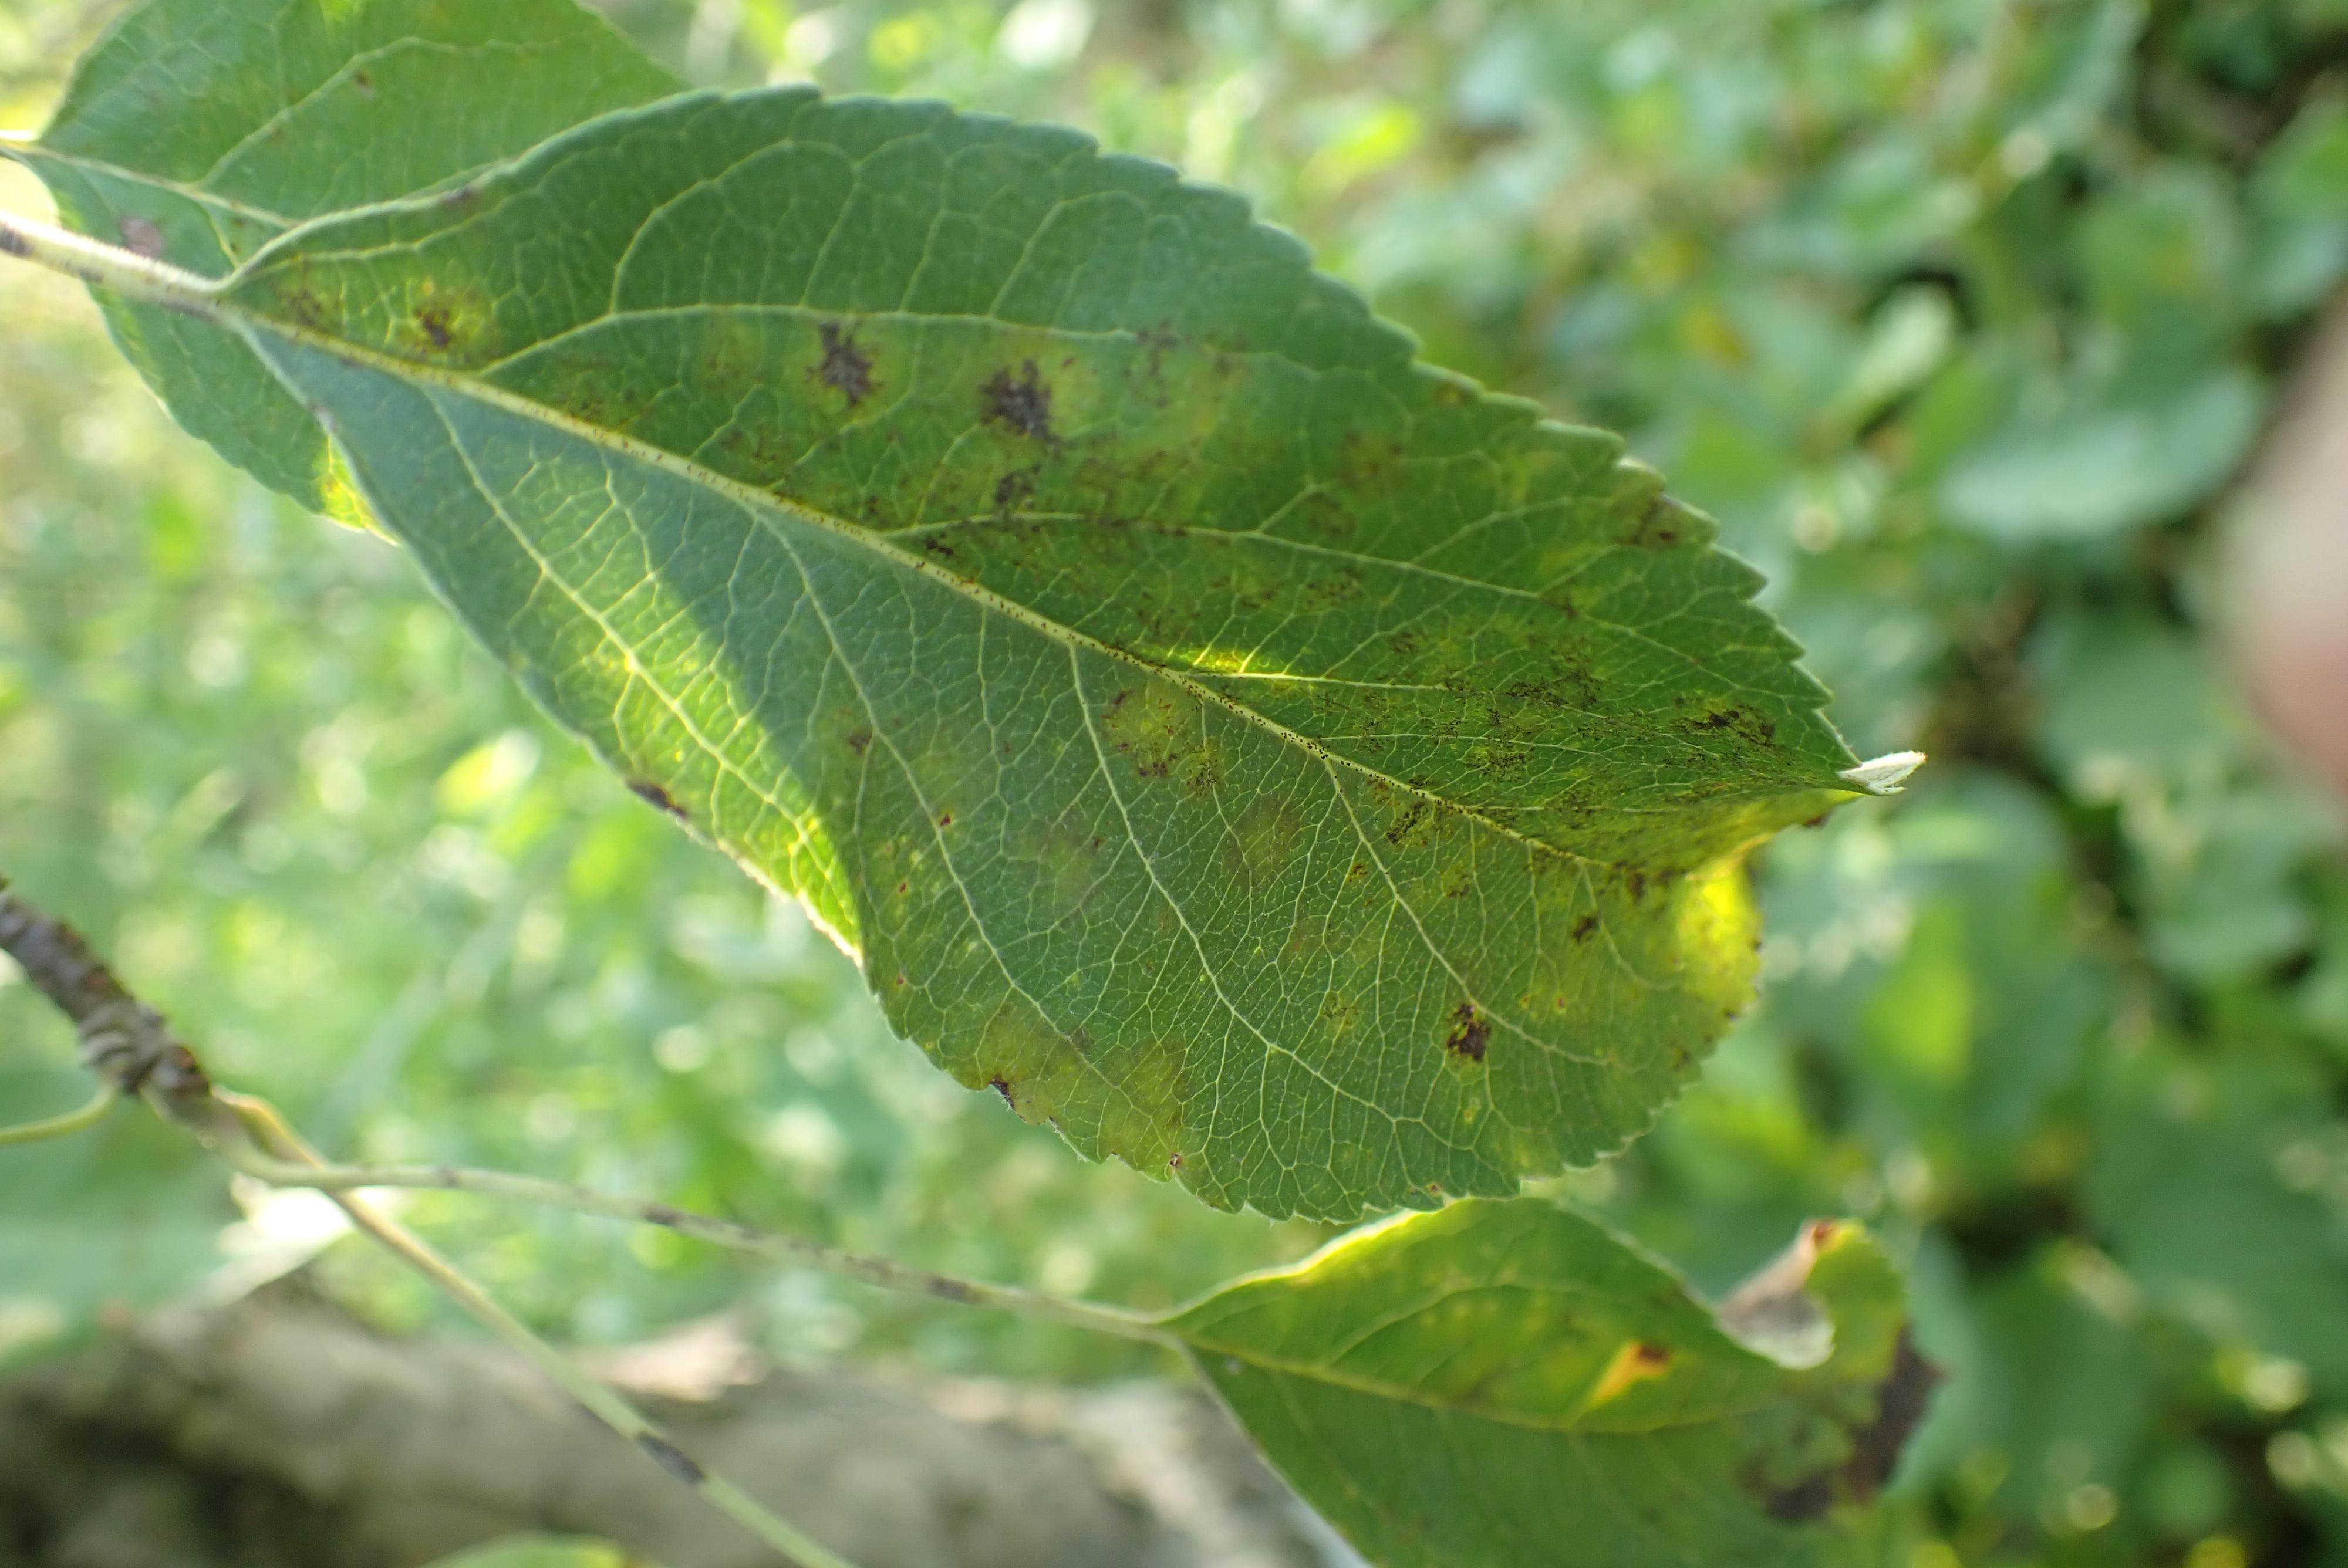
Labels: scab